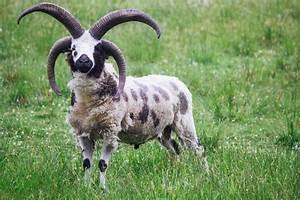
sheep